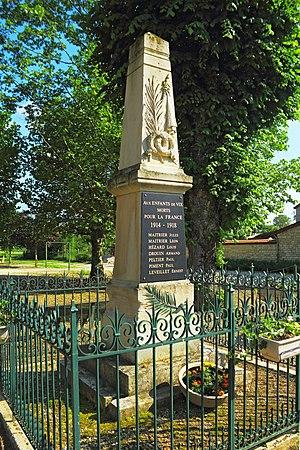
Monument aux morts de Vix
Vix est une commune française située dans le département de la Côte-d'Or, en région Bourgogne-Franche-Comté. Le village est connu pour le "vase de Vix" découvert sur le mont Lassois au pied duquel le village se niche. Les gentilés sont "Vixois" et "Vixoises".